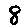
Label: 8